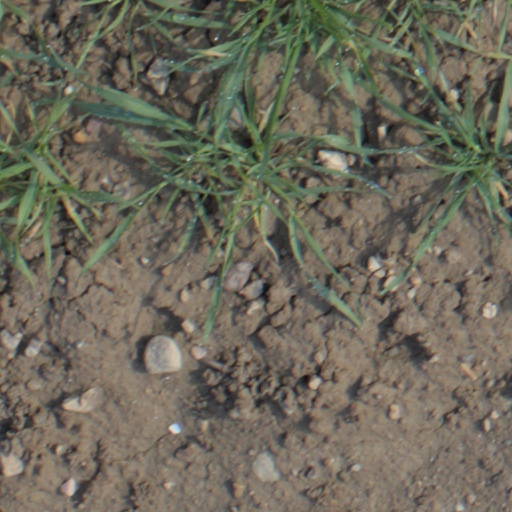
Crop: wheat